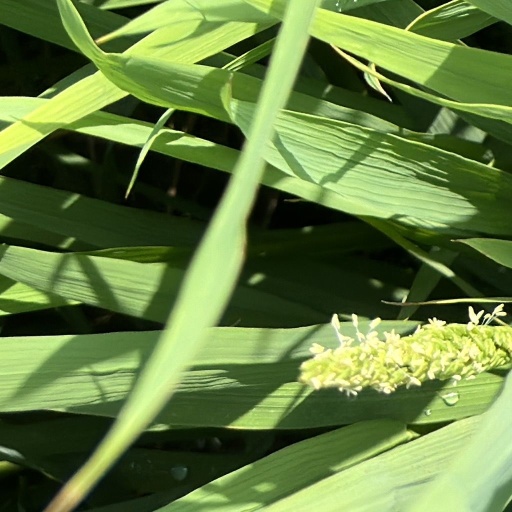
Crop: rice